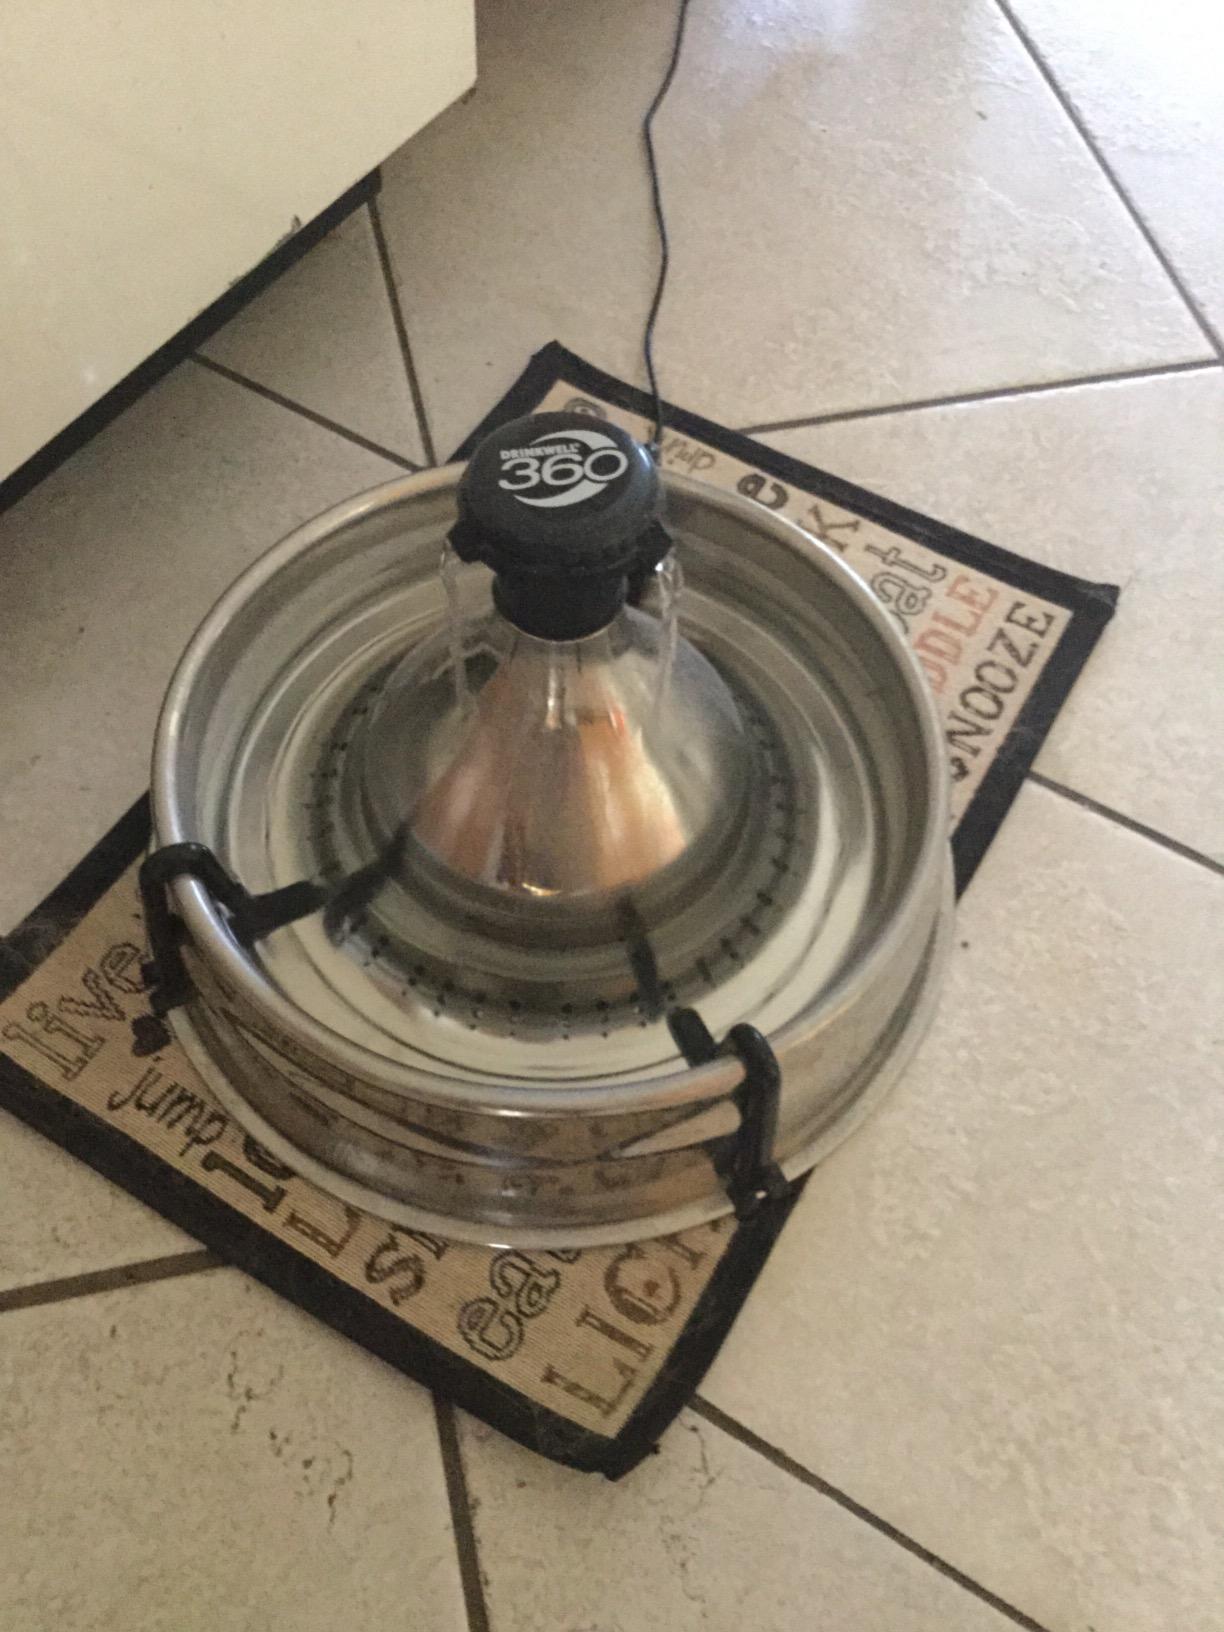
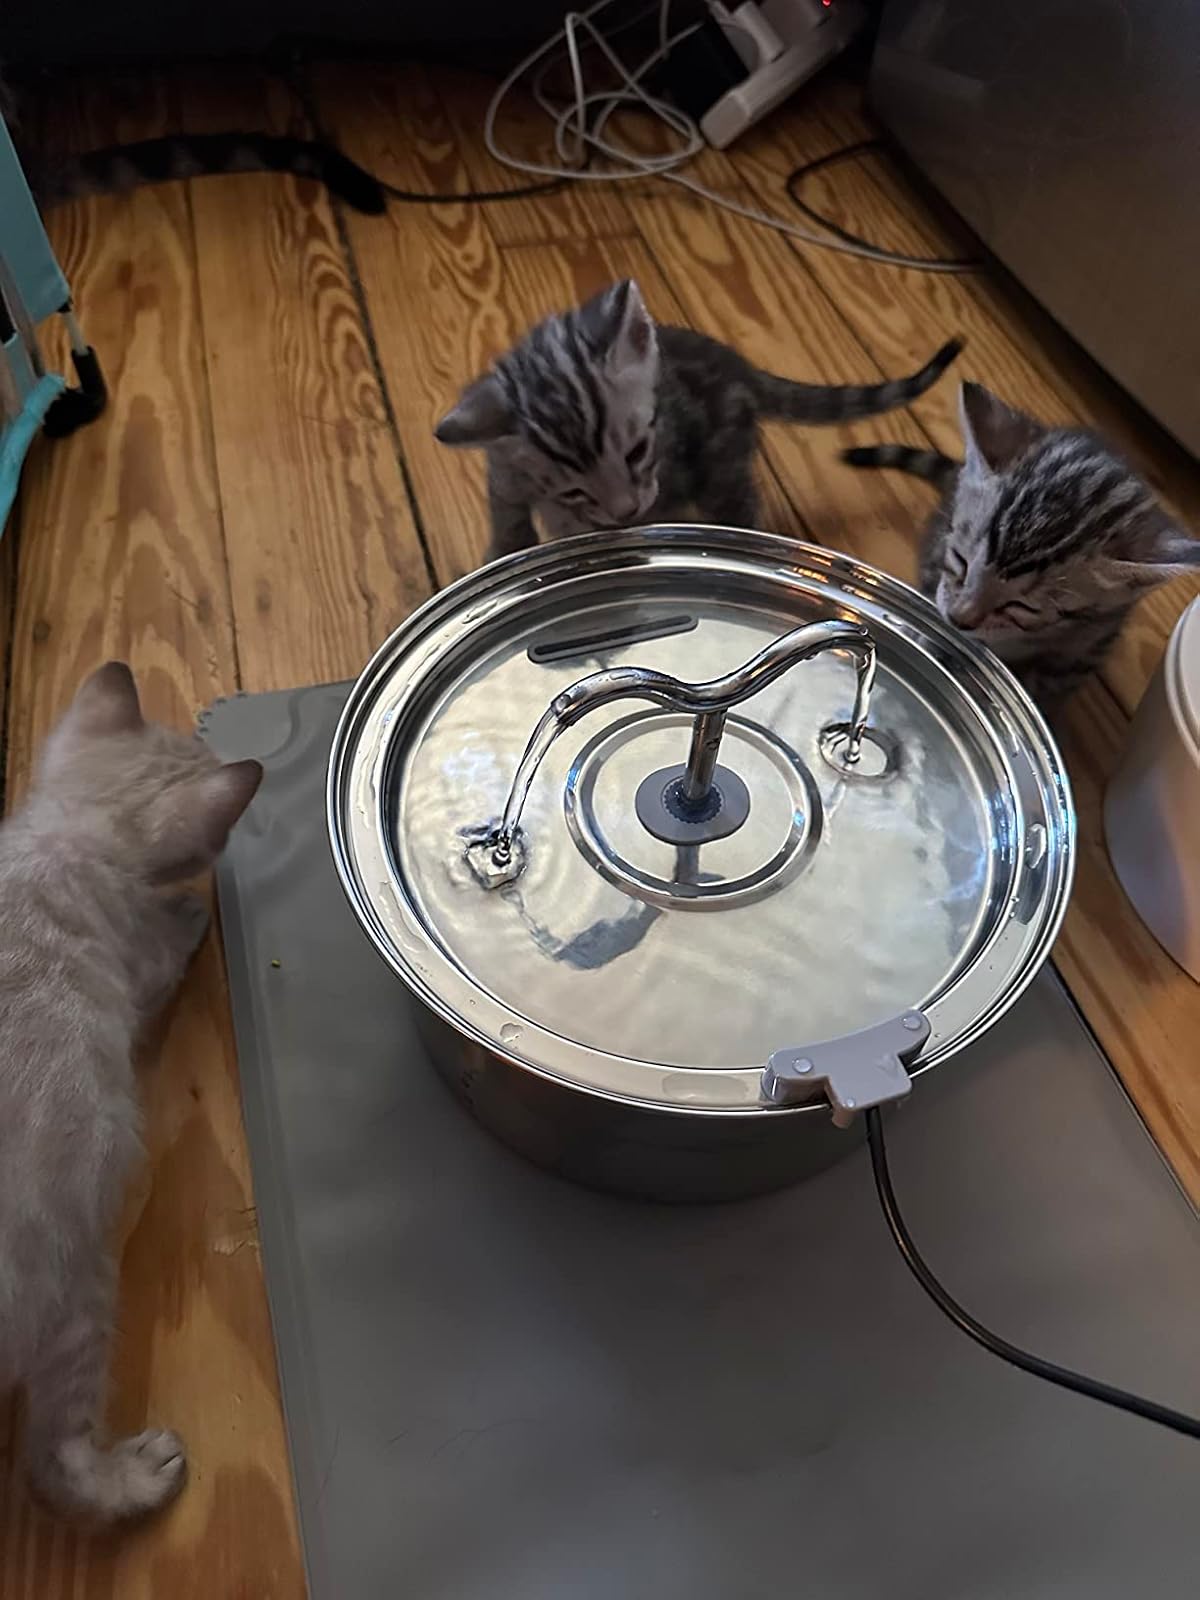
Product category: items_bowl
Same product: no